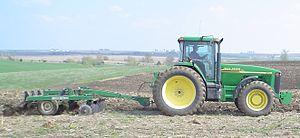
La charrue est un instrument aratoire utilisé en agriculture pour labourer les champs.
Le pseudo-labour est une technique culturale simplifiée exécutée avec des instruments aratoires divers pour remplacer le travail de labour classique à la charrue. Il consiste à fendre le sol à une profondeur voisine ou inférieure à celle d'un labour, mais sans retournement, ce qui évite de concentrer les débris végétaux en fond de travail. On retrouve après coup ces débris en surface ainsi que d'éventuelles adventices non enfouies.